Cloth face mask

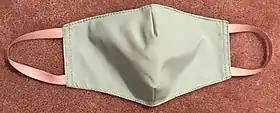
A cloth face mask made out of 2-ply construction with layers of 85% polyester and 15% cotton fabric

A cloth face mask is a mask made of common textiles, usually cotton, worn over the mouth and nose. When more effective masks are not available, cloth face masks are recommended by public health agencies for disease source control in epidemic situations to protect others from virus-laden aerosols emitted by infected mask wearers' as they breathe, talk, cough, or sneeze.